Little Armalite

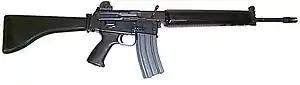
An Armalite AR-18, the subject of the song

"Little Armalite" (also known as "My Little Armalite" or "Me Little Armalite") is an Irish rebel song which praises the Armalite AR-18 rifle that was widely used by the Provisional Irish Republican Army (IRA) as part of the paramilitary's armed campaign in Northern Ireland during the Troubles. One recording of the song, by the Irish band Wolfhound, was released on 7" in 1975.